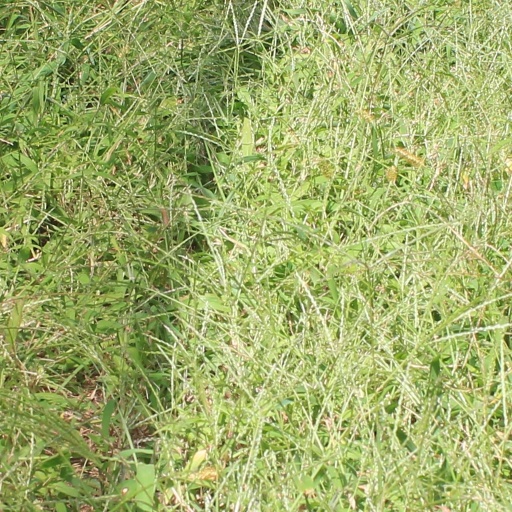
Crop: grape